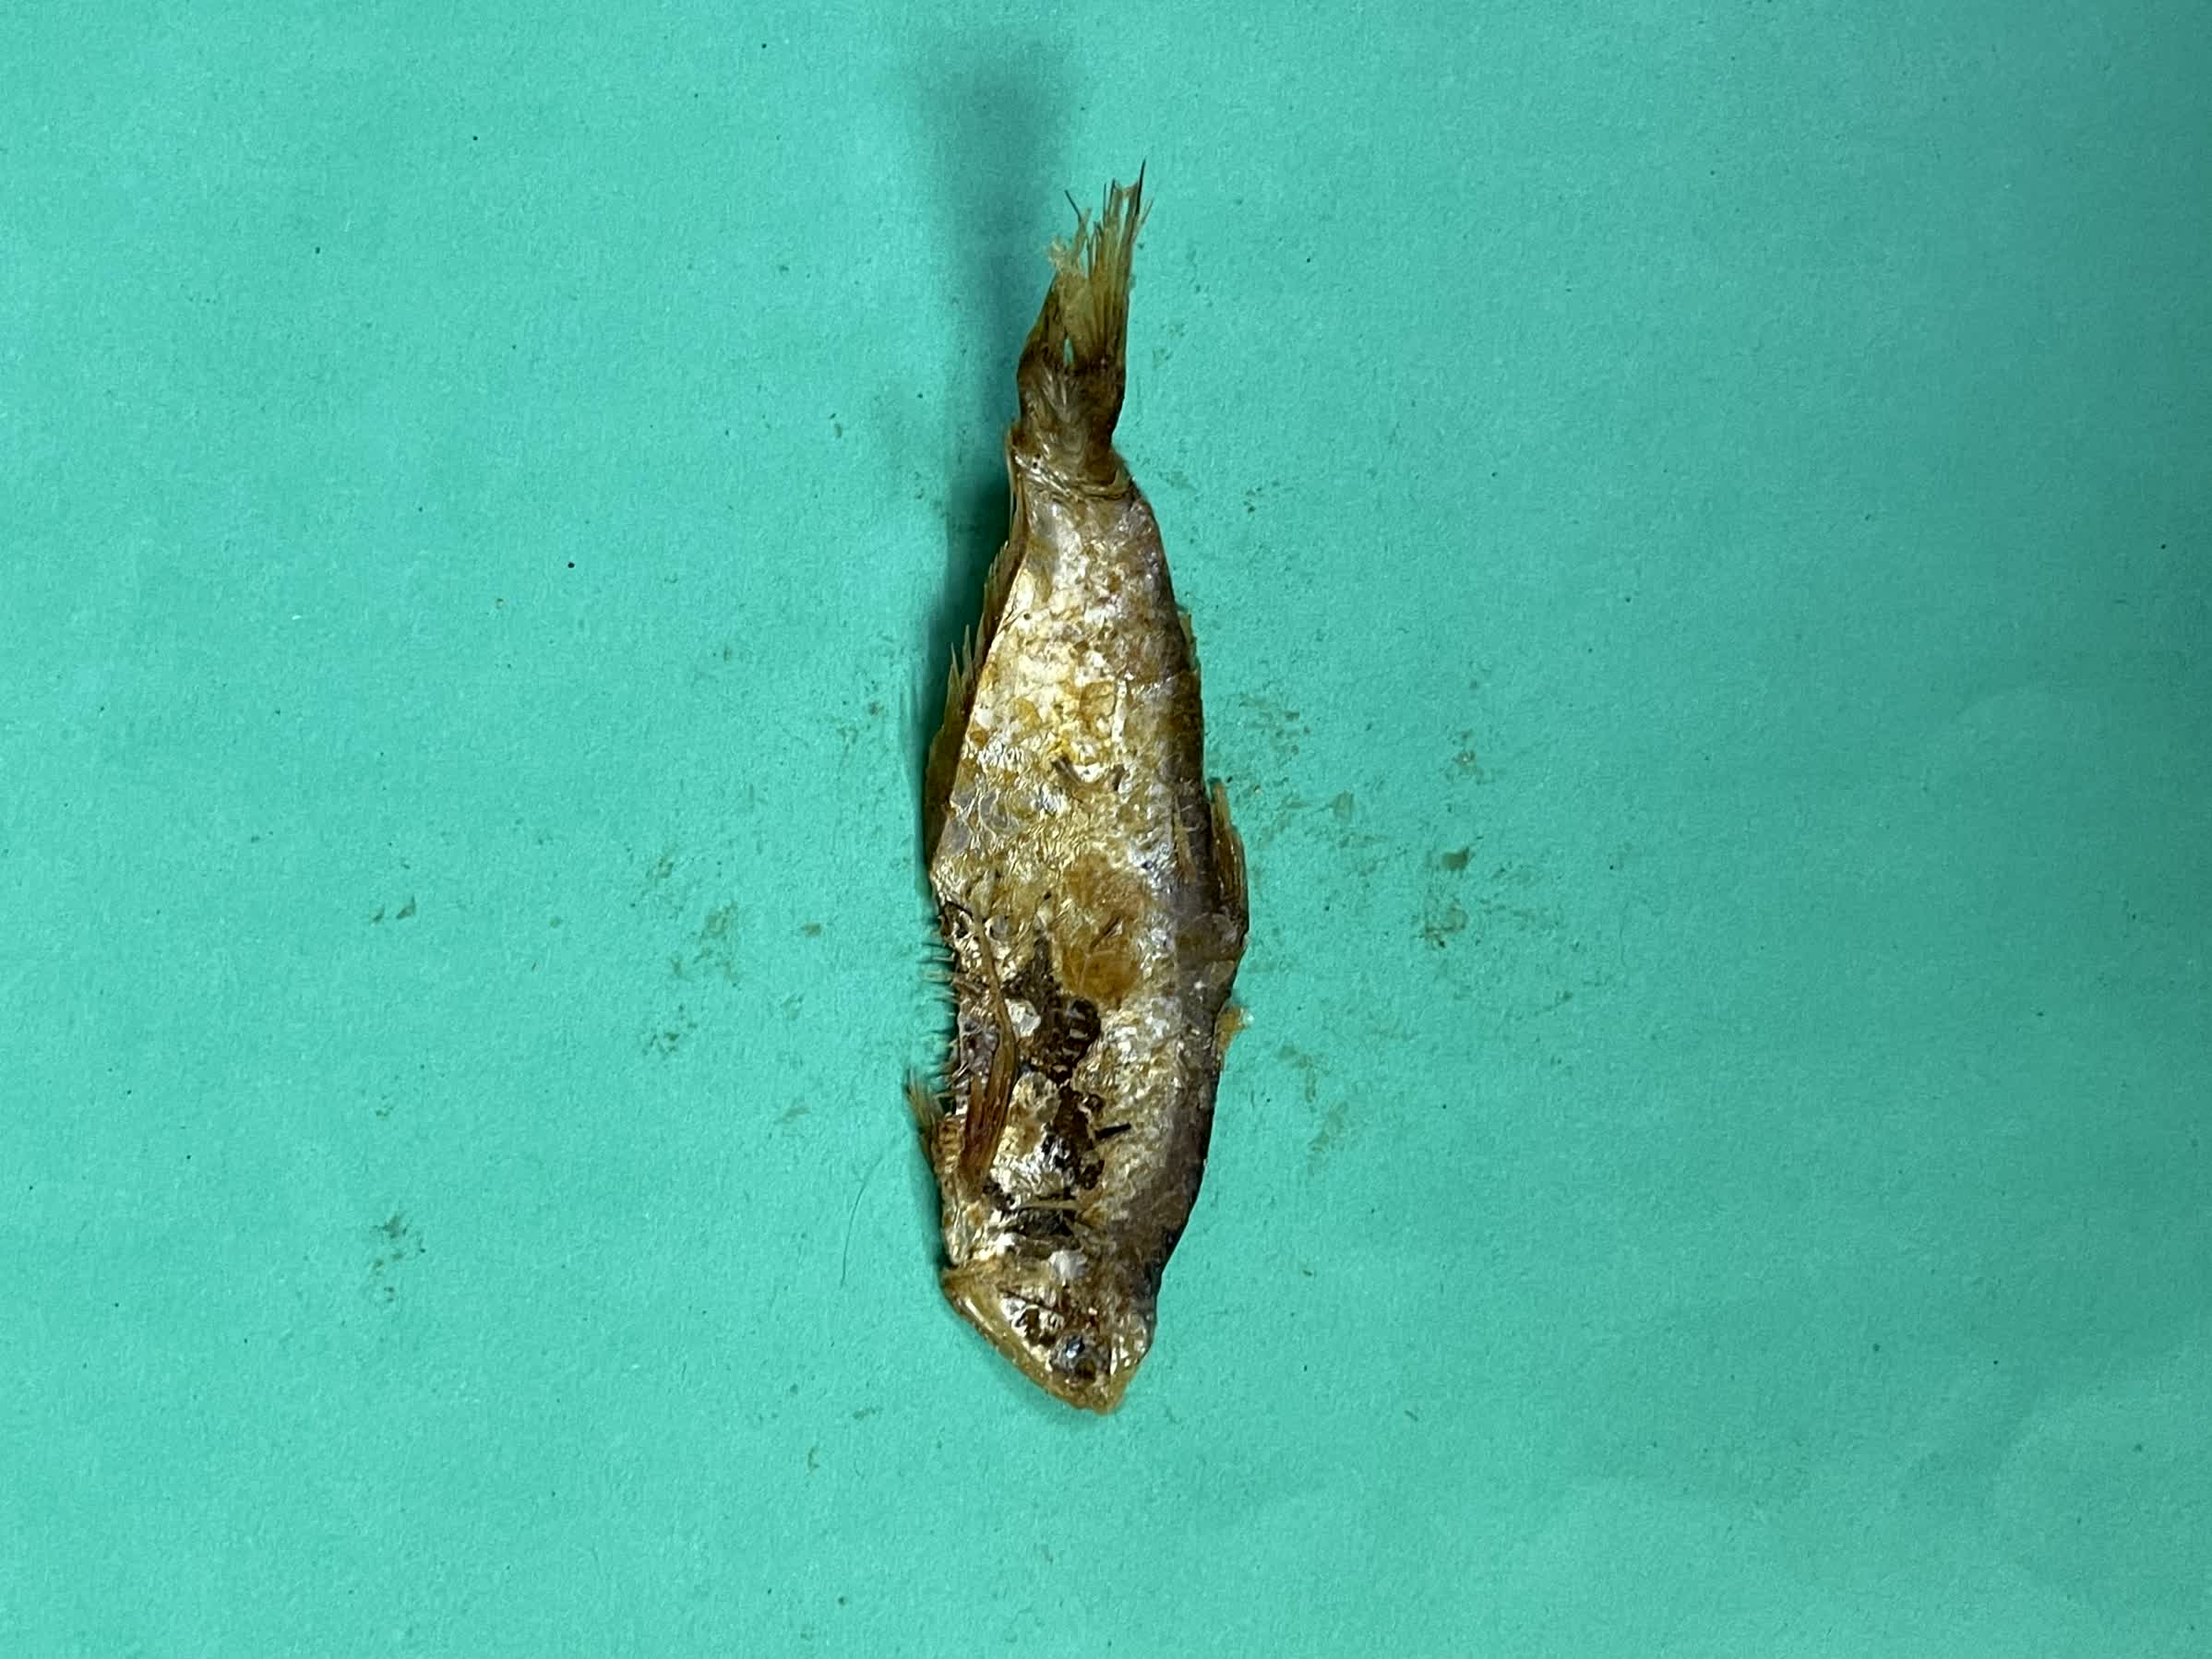
Species: Bashpata